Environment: lab
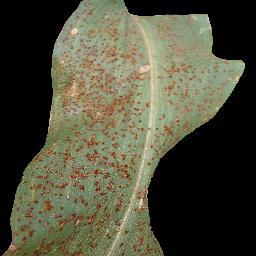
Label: common_rust